AP Dhillon

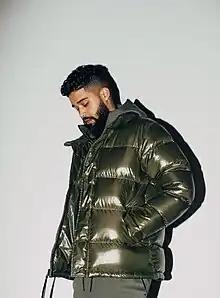
Dhillon in 2021

Amritpal Singh "AP" Dhillon (born January 10, 1993) is an Indo-Canadian singer-rapper and record producer associated with Punjabi music. Five of his singles have peaked on the Official Charts Company UK Asian and Punjabi charts, while "Majhail" and "Brown Munde" have topped "Billboard" charts. Dhillon, alongside his label-mates Gurinder Gill, Shinda Kahlon, and Gminxr, works as a group under their label, Run-Up Records.